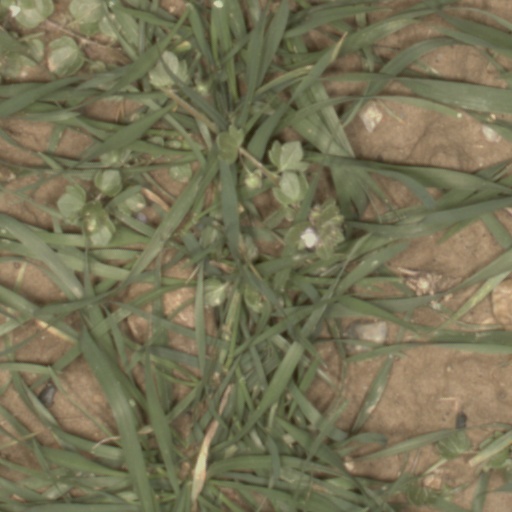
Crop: wheat